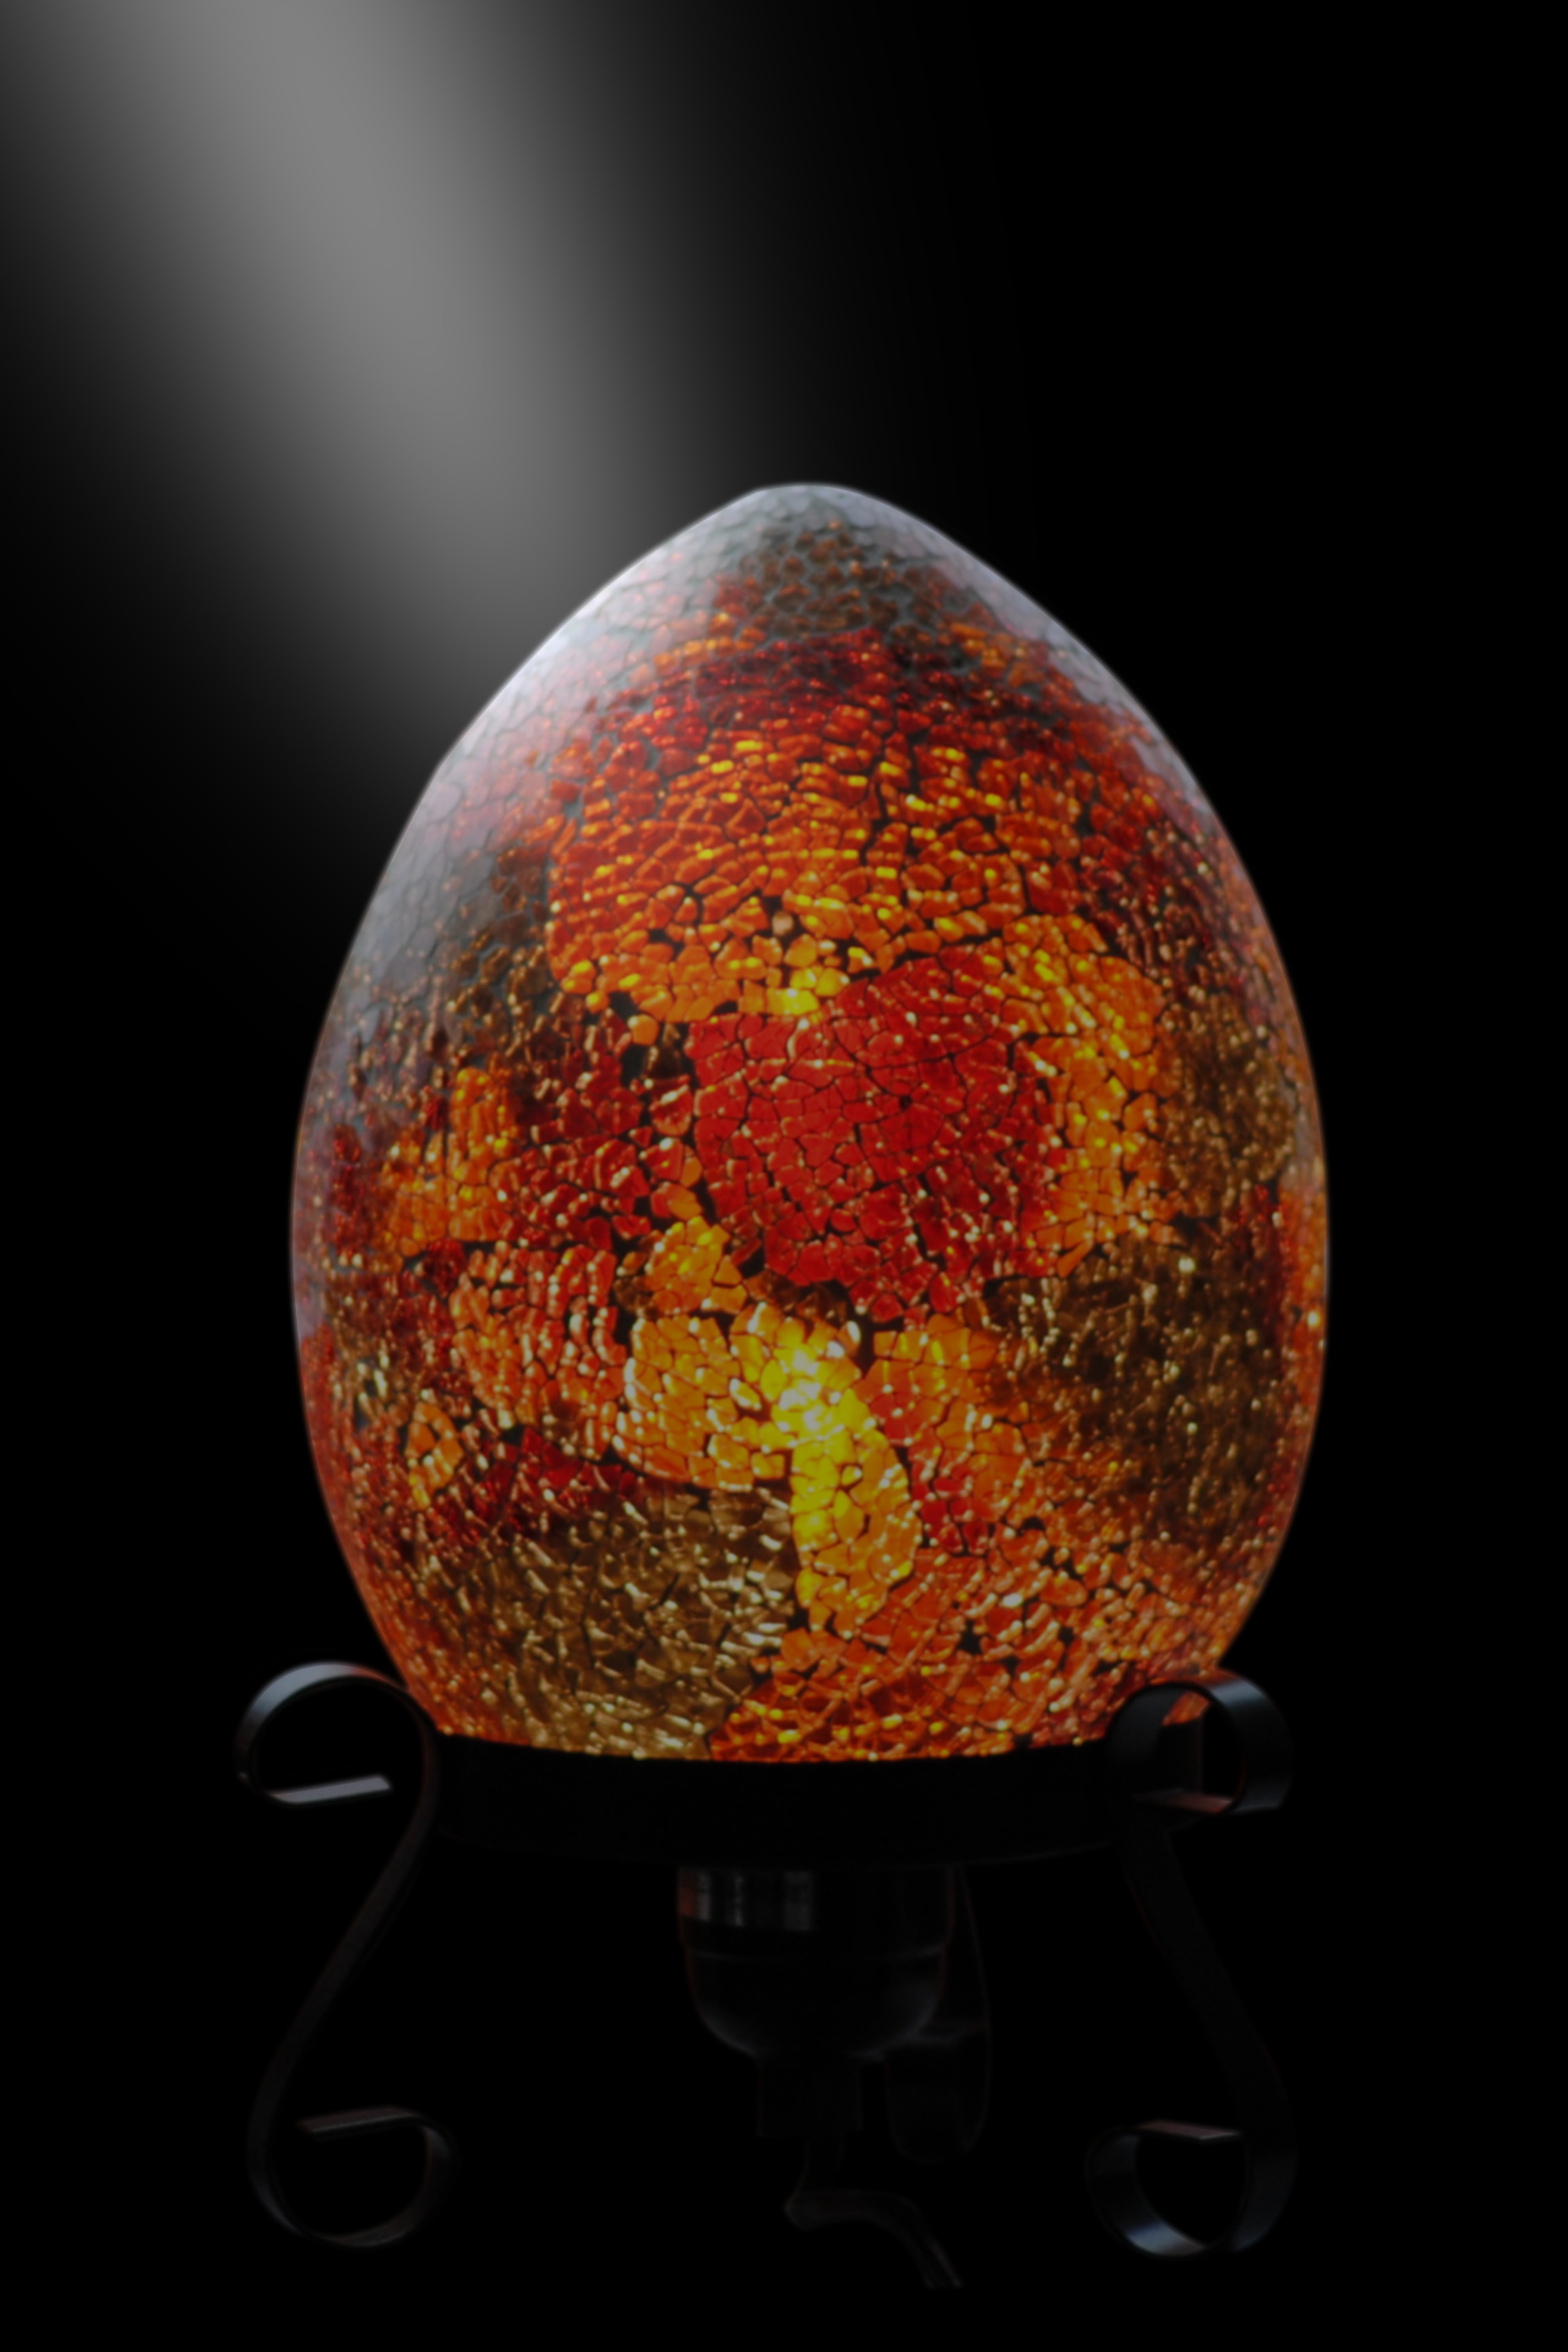
light, atmosphere, lamp, circle, globe, outer space, earth, illustration, sphere, planet, table lamp, astronomical object